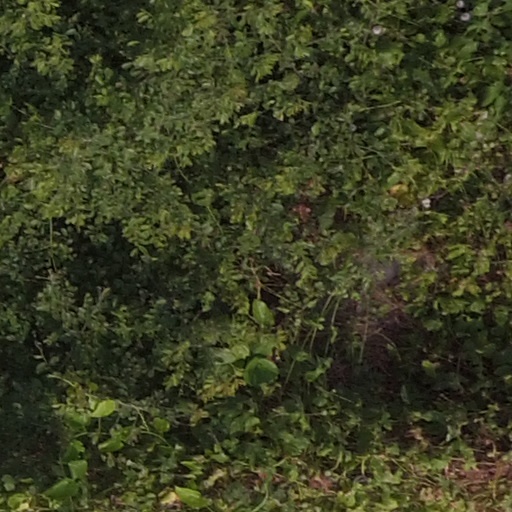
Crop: maize; corn